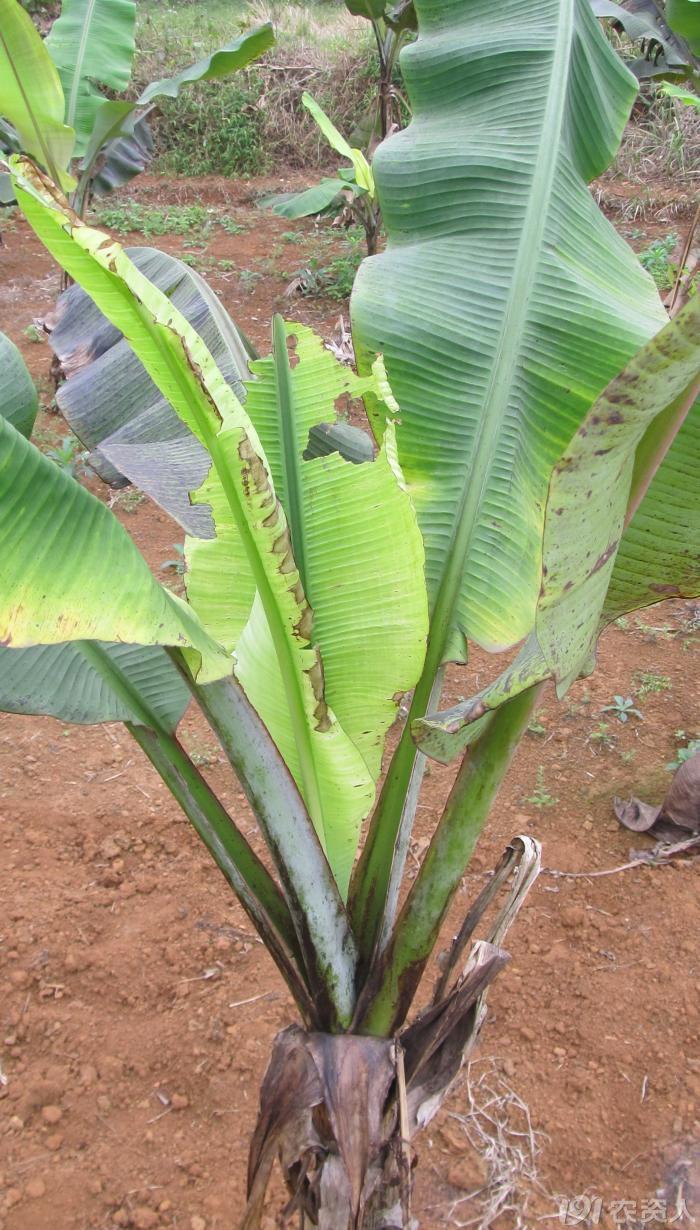
Plant: Banana
Disease: banana bunchy top